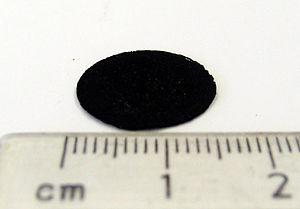
Le buckypaper est une feuille mince composée d'un assemblage de nanotubes. Elles servaient originellement comme moyen pour manipuler les nanotubes, mais elles sont en 2008 étudiées par différents groupes de recherche et testées dans le but de créer des applications dans différents domaines, tels l'aérospatiale, la protection contre les interférences électromagnétiques et les futures générations de produits électroniques.